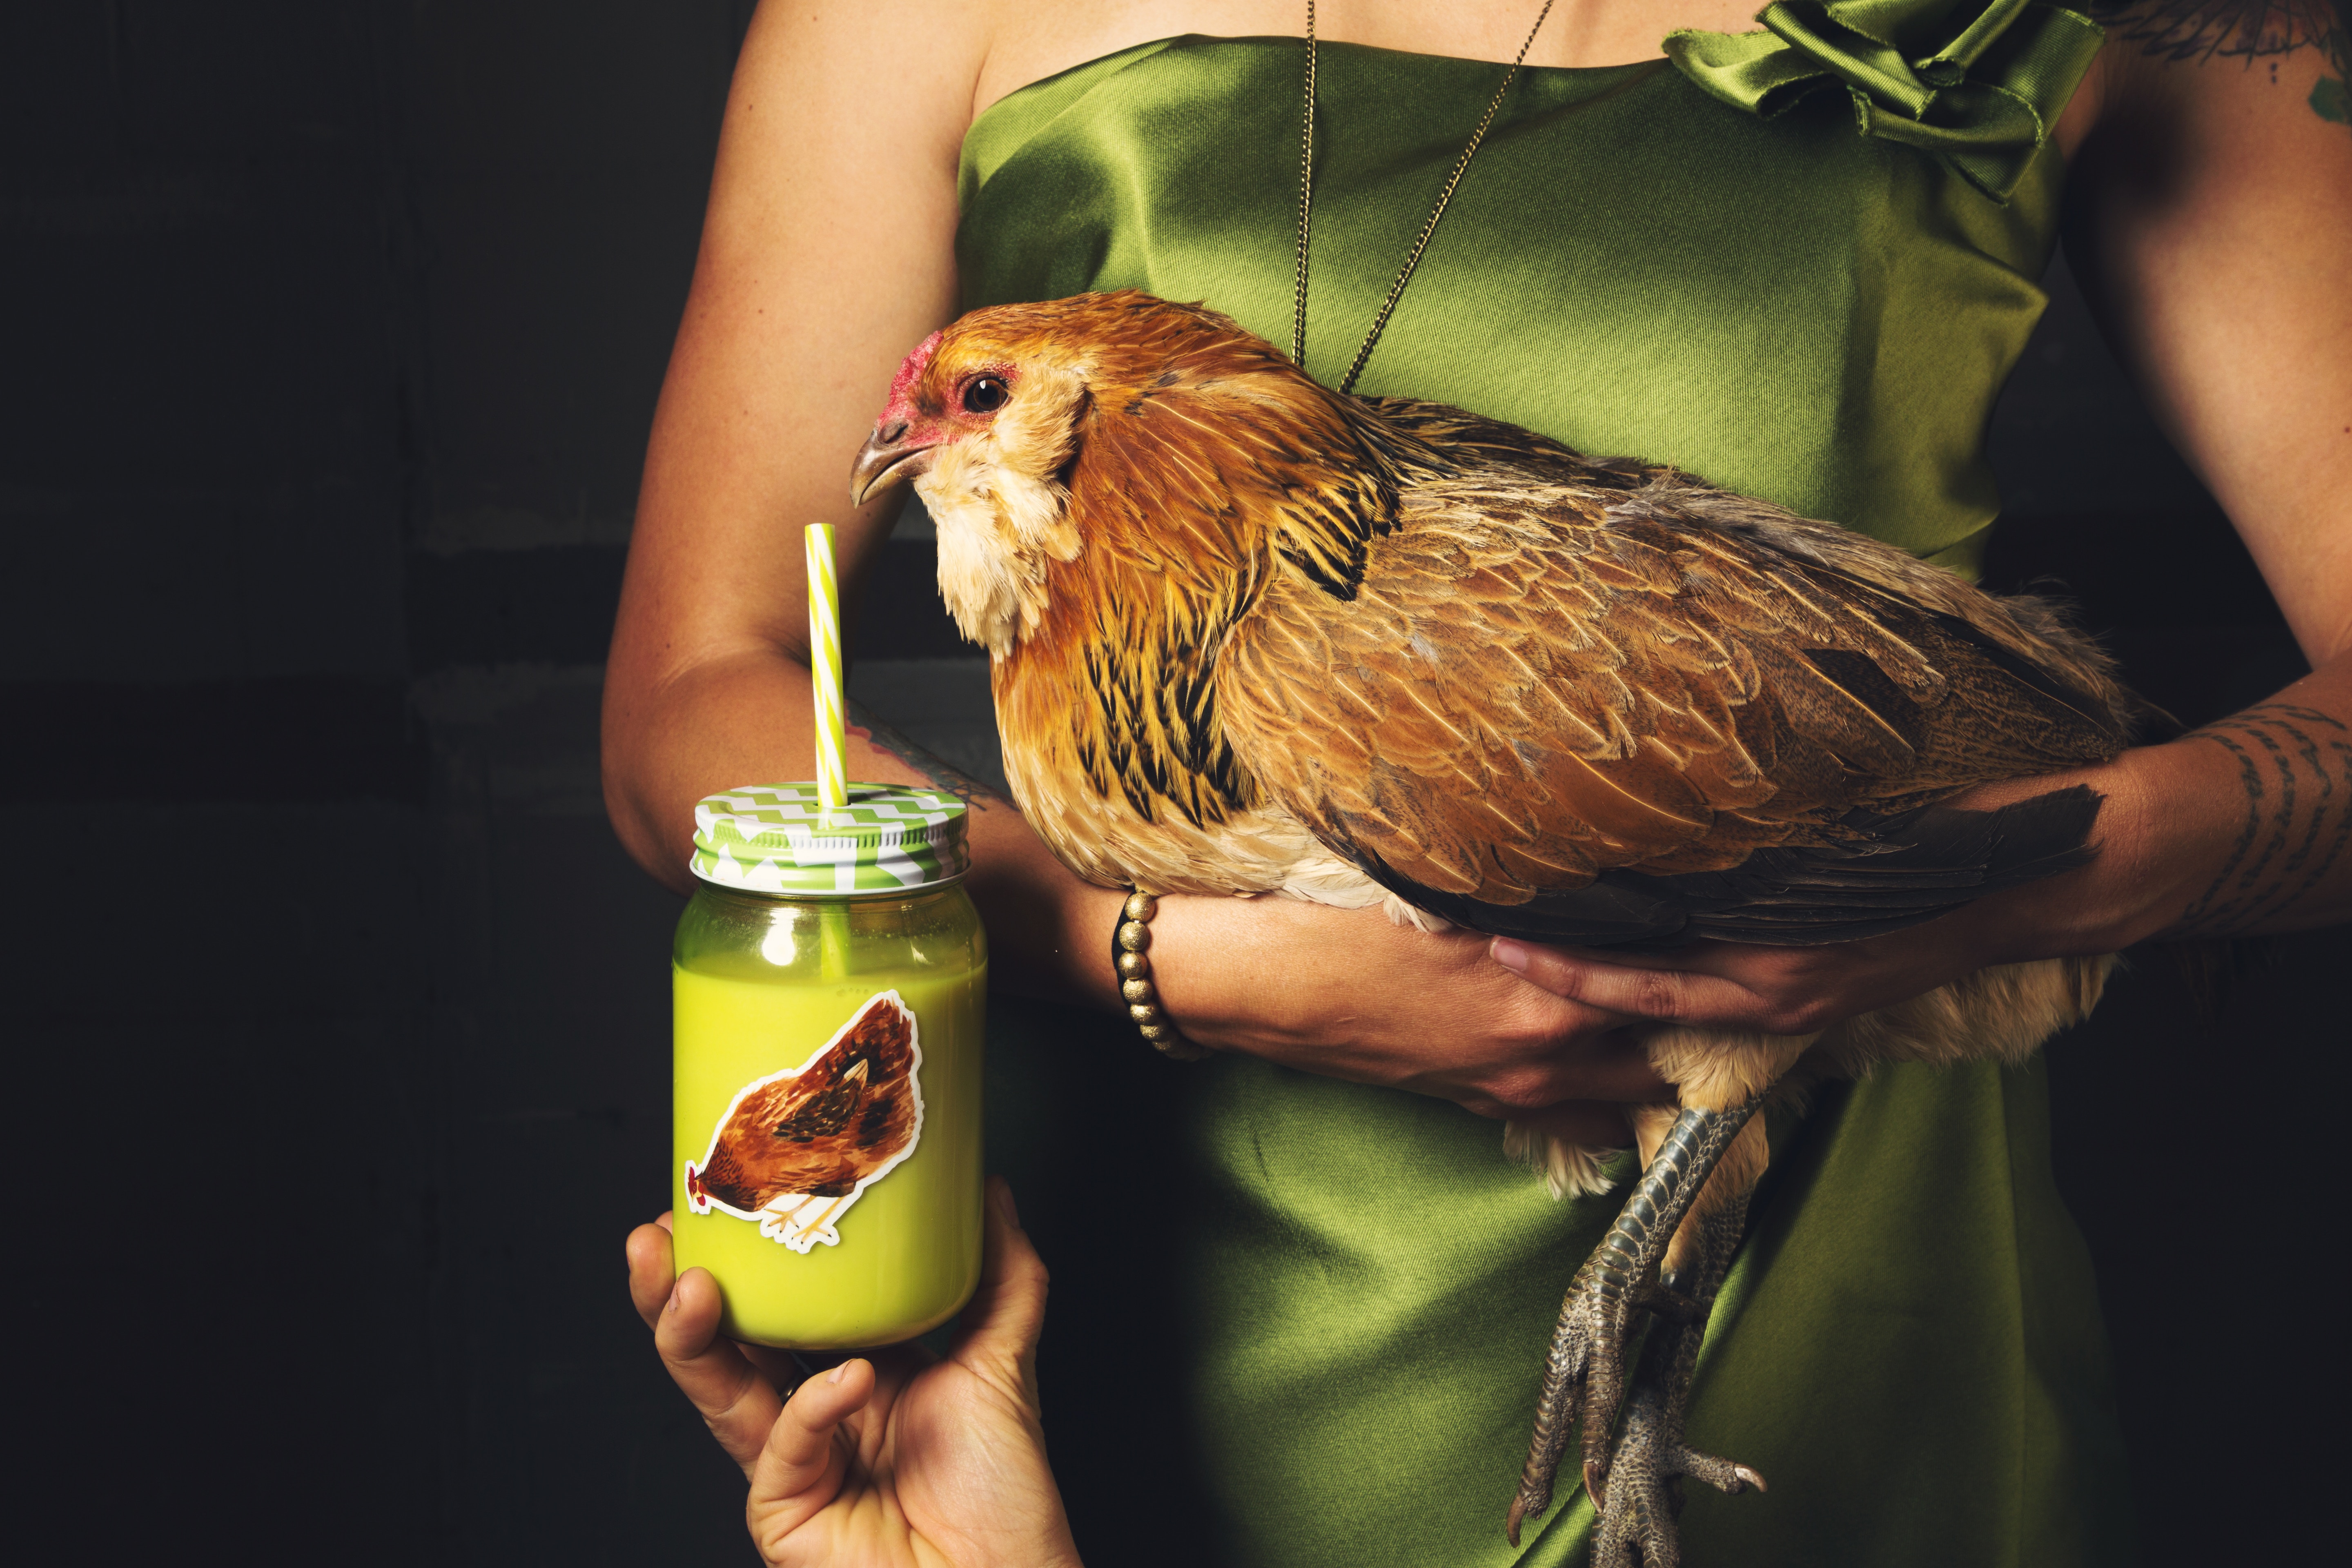
bird, beak, chicken, fauna, finch, perching bird